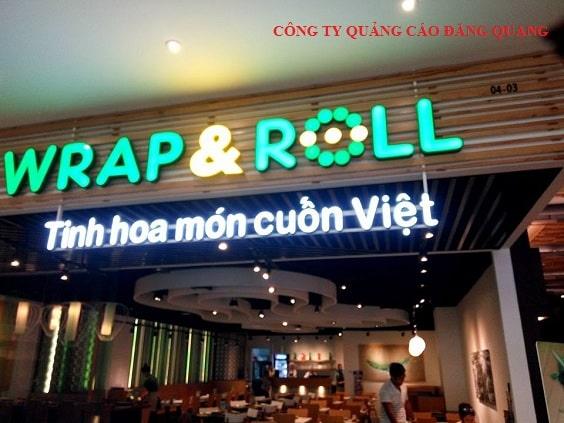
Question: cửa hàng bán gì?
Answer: cửa hàng bán món cuốn việt